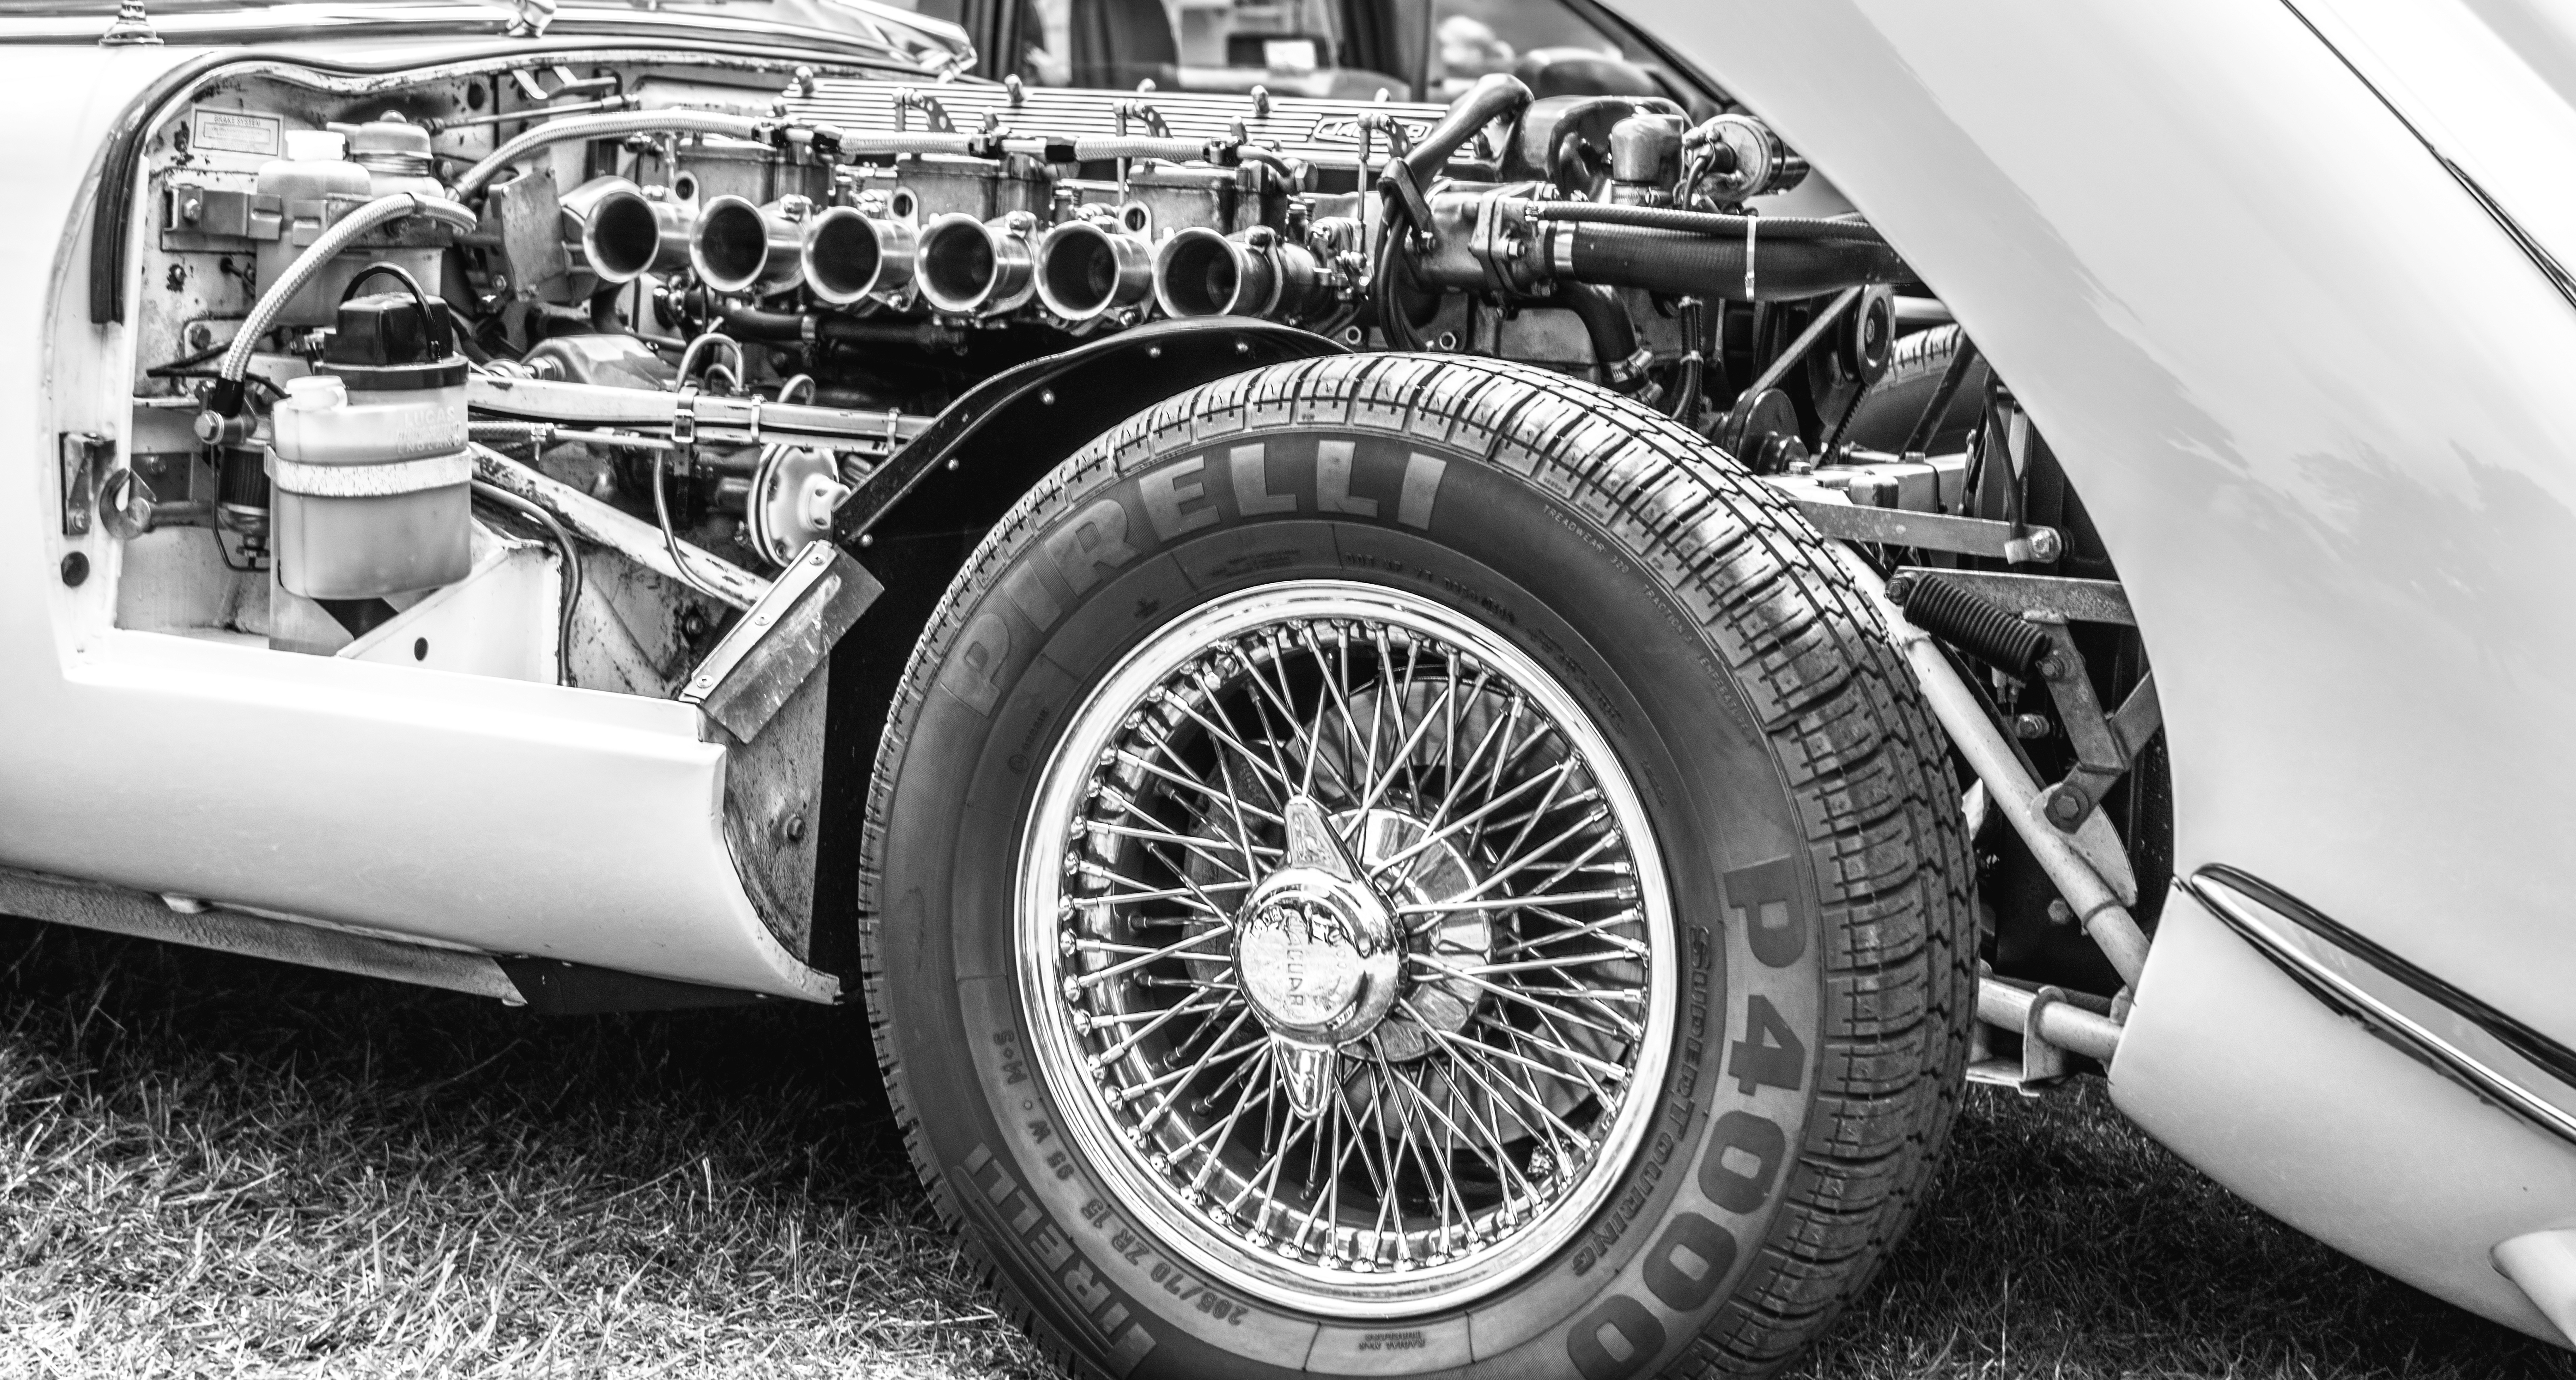
black and white, car, wheel, steel, wire, vehicle, gear, auto, machine, monochrome, tire, automotive, motor vehicle, vintage car, manufacturing, power, engineering, design, mechanical, engine, rim, motor, jaguar, mechanic, pirelli, hot rod, land vehicle, monochrome photography, automobile make, automotive design, luxury vehicle, aircraft engine